Fighting Irish (Family Guy)

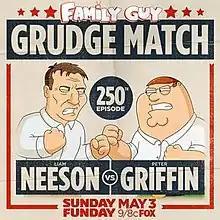
Promotional image

"Fighting Irish" is the seventeenth episode of the thirteenth season of the animated sitcom "Family Guy", and the 248th episode overall but it is advertised as the 250th episode. It aired on Fox in the United States on May 3, 2015, and is written by Jaydi Samuels and directed by Brian Iles.